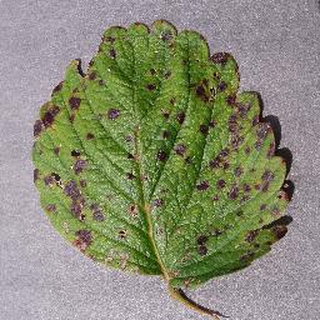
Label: strawberry_leaf_scorch